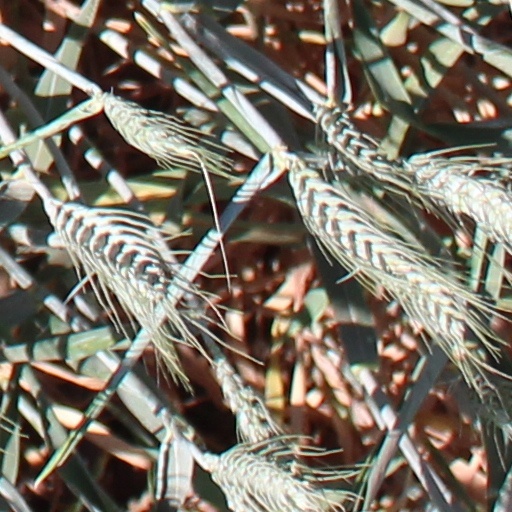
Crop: wheat